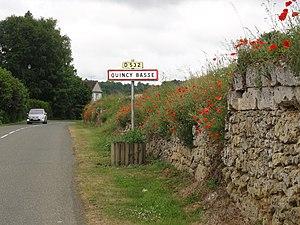
Quincy-Basse est une commune française située dans le département de l'Aisne, en région Hauts-de-France.